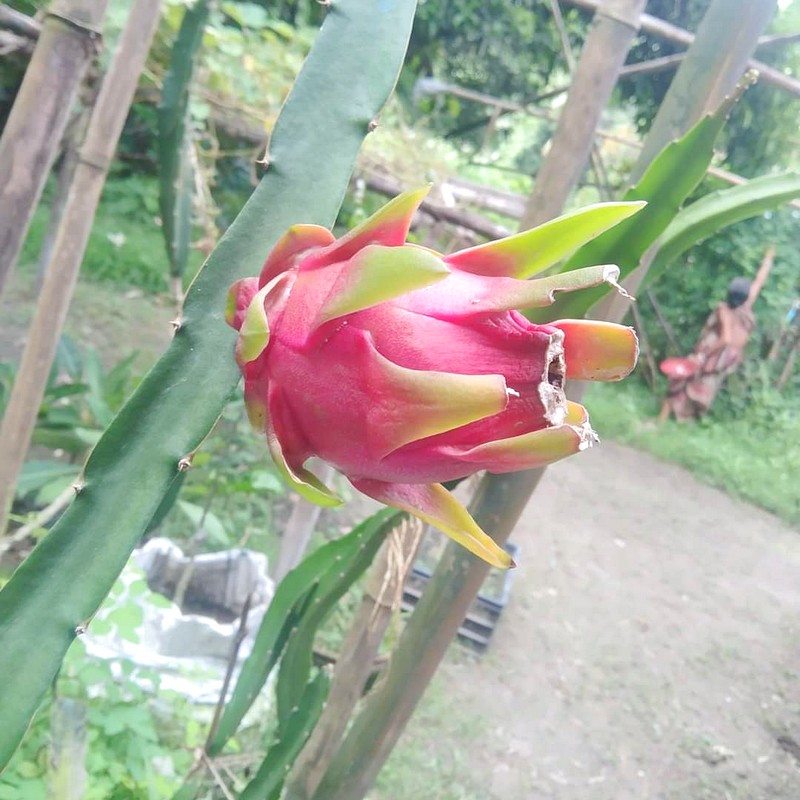
Label: Fresh Dragon Fruit